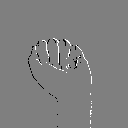
ASL letter: a